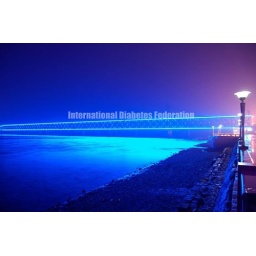
One of the 27 monuments and buildings in China that went blue for World Diabetes Day 2010.